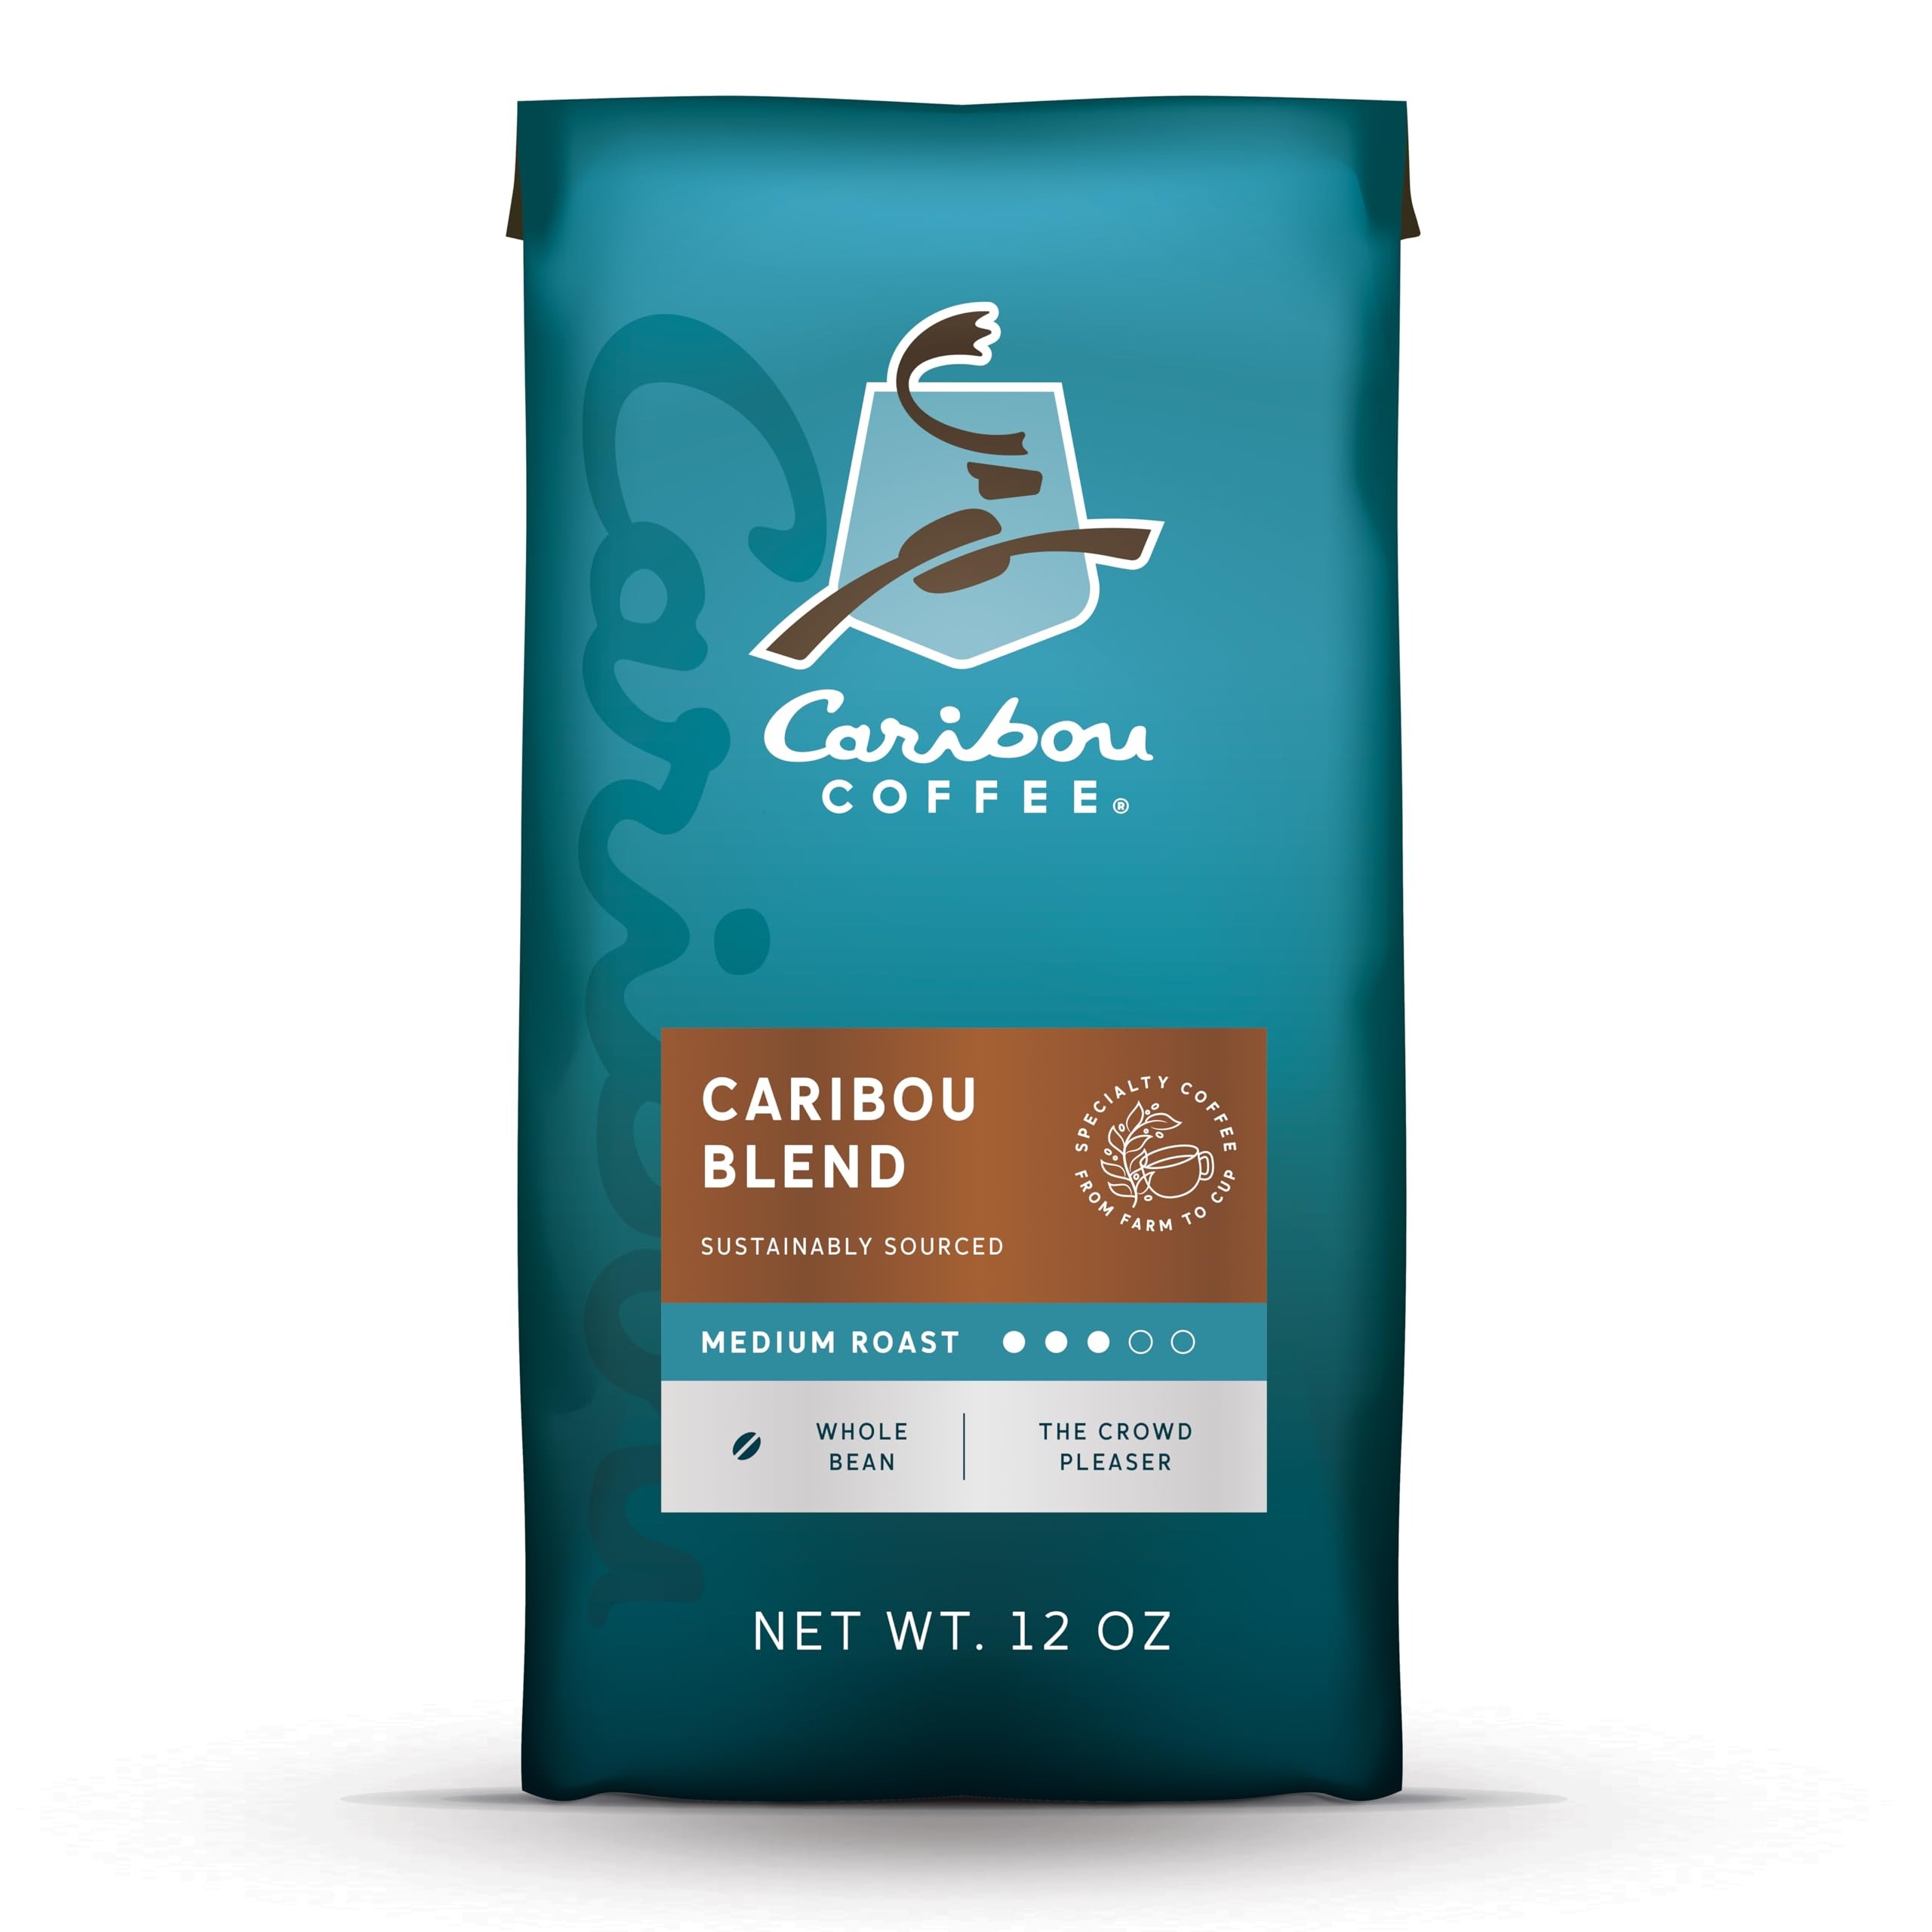
Item Name: Caribou Coffee, Caribou Blend, Whole Bean, 12 oz. (2 Pack), Smooth & Balanced Medium Roast Coffee Blend from the Americas & Indonesia, with A Rich, Syrupy Body & Clean Finish; Sustainable Sourcing
Bullet Point 1: BLENDS FOR ALL TASTE: Start the morning with our light breakfast blend, Daybreak, with a sweet caramel & nut finish. Take a break with flavorful Vanilla Hazelnut Dreamstate or Chocolate Wonder. Make the final mug of the day in our Caribou Blend in Decaf.
Bullet Point 2: COFFEE BREWS COMMUNITY: Drinking coffee is social: buying sustainably sourced coffee beans, brewing a pot for breakfast, dunking cookies with friends in cafes. Caribou Coffee roasts a variety of blends, from flavored coffee to classics like French Roast.
Bullet Point 3: BREW YOUR BEST: Brewing the best cup of coffee for your household starts with finding your favorite roast, blend or flavor. Whole beans or ground coffee, dark, medium or light, single origin or a blend? Try a variety & find the best brew for the morning.
Bullet Point 4: RAINFOREST ALLIANCE CERTIFIED: Caribou Coffee works hard to roast the best quality coffee, sourcing coffee beans ethically & sustainably. Every Caribou Coffee is Rainforest Alliance Certified, so each cup of coffee is a thoughtful choice. Sip responsibly.
Value: 24.0
Unit: Ounce

Price: 9.19